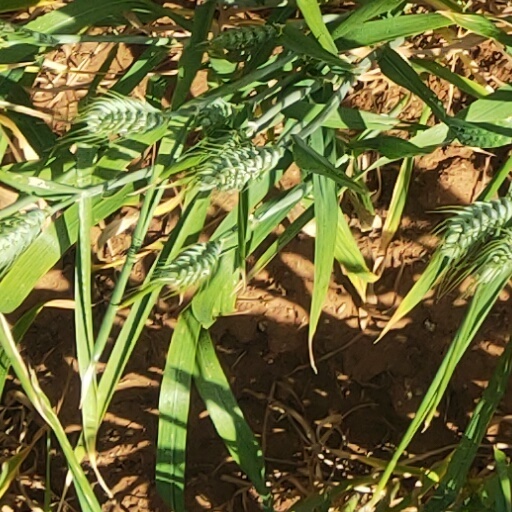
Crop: wheat